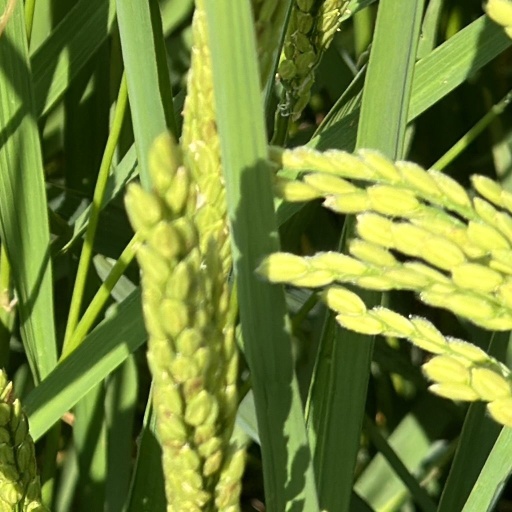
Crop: rice